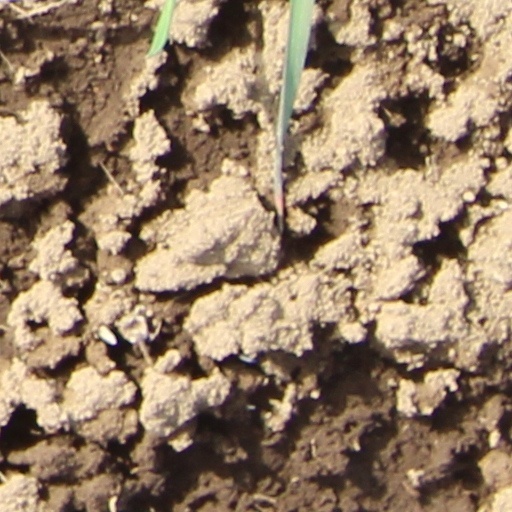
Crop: wheat